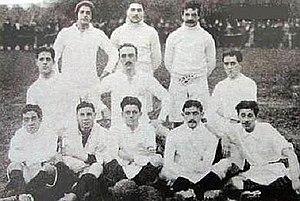
Joueurs de l'OM en 1911.